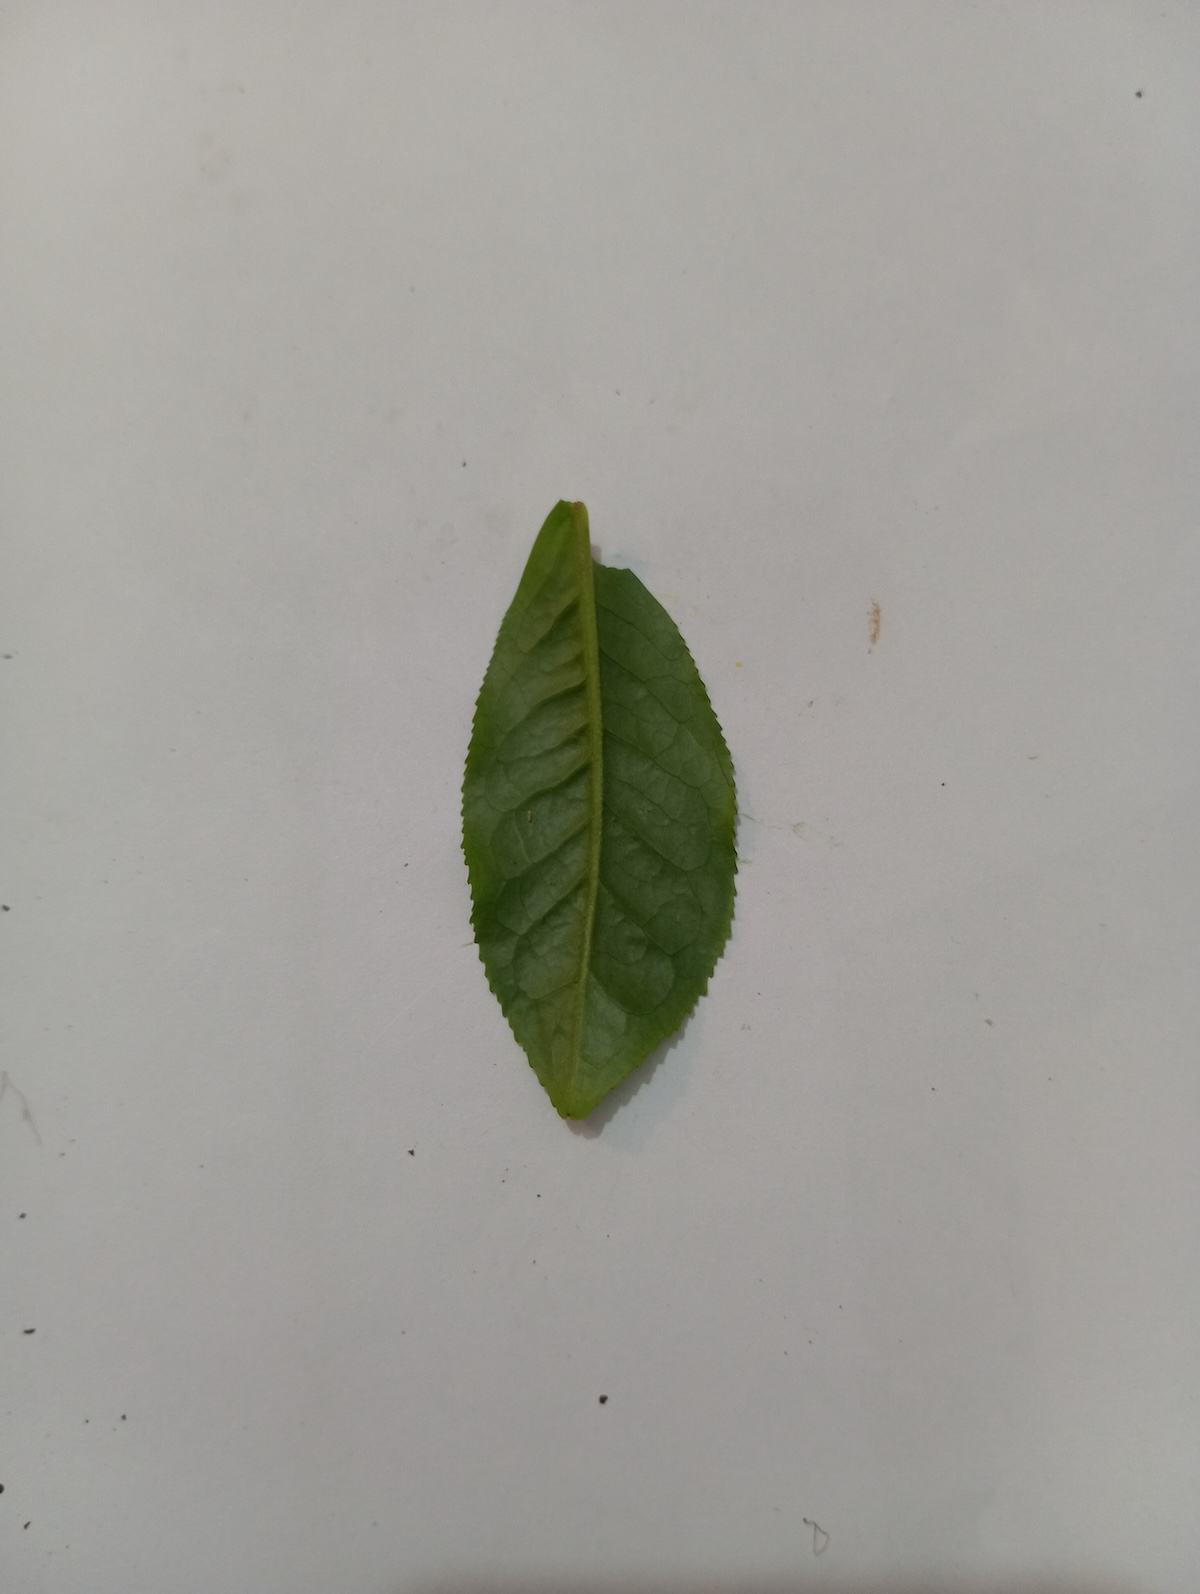
Label: Healthy leaf